Climate of California

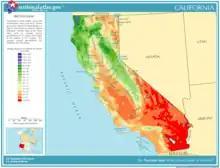
Average annual precipitation

The prevailing westerly winds from the oceans also bring moisture, and the northern parts of the state generally receive higher annual rainfall amounts than the south. California's mountain ranges influence the climate as well: moisture-laden air from the west cools as it ascends the mountains, dropping moisture; some of the rainiest parts of the state are west-facing mountain slopes. Northwestern California has a temperate climate with rainfall of to per year. Some areas of Coast Redwood forest receive over of precipitation per year.